Charles Deering Estate

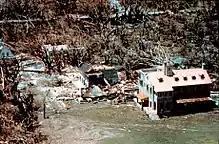
Buildings on the Deering Estate with still-water marks from storm surge measured at

On August 24, 1992, Hurricane Andrew struck South Florida as a Category 5 hurricane, the third-strongest tropical cyclone to make landfall in the United States, with winds of 165 mph (270 km/h). Andrew "destroyed 25,524 homes and damaged 101,241 others."